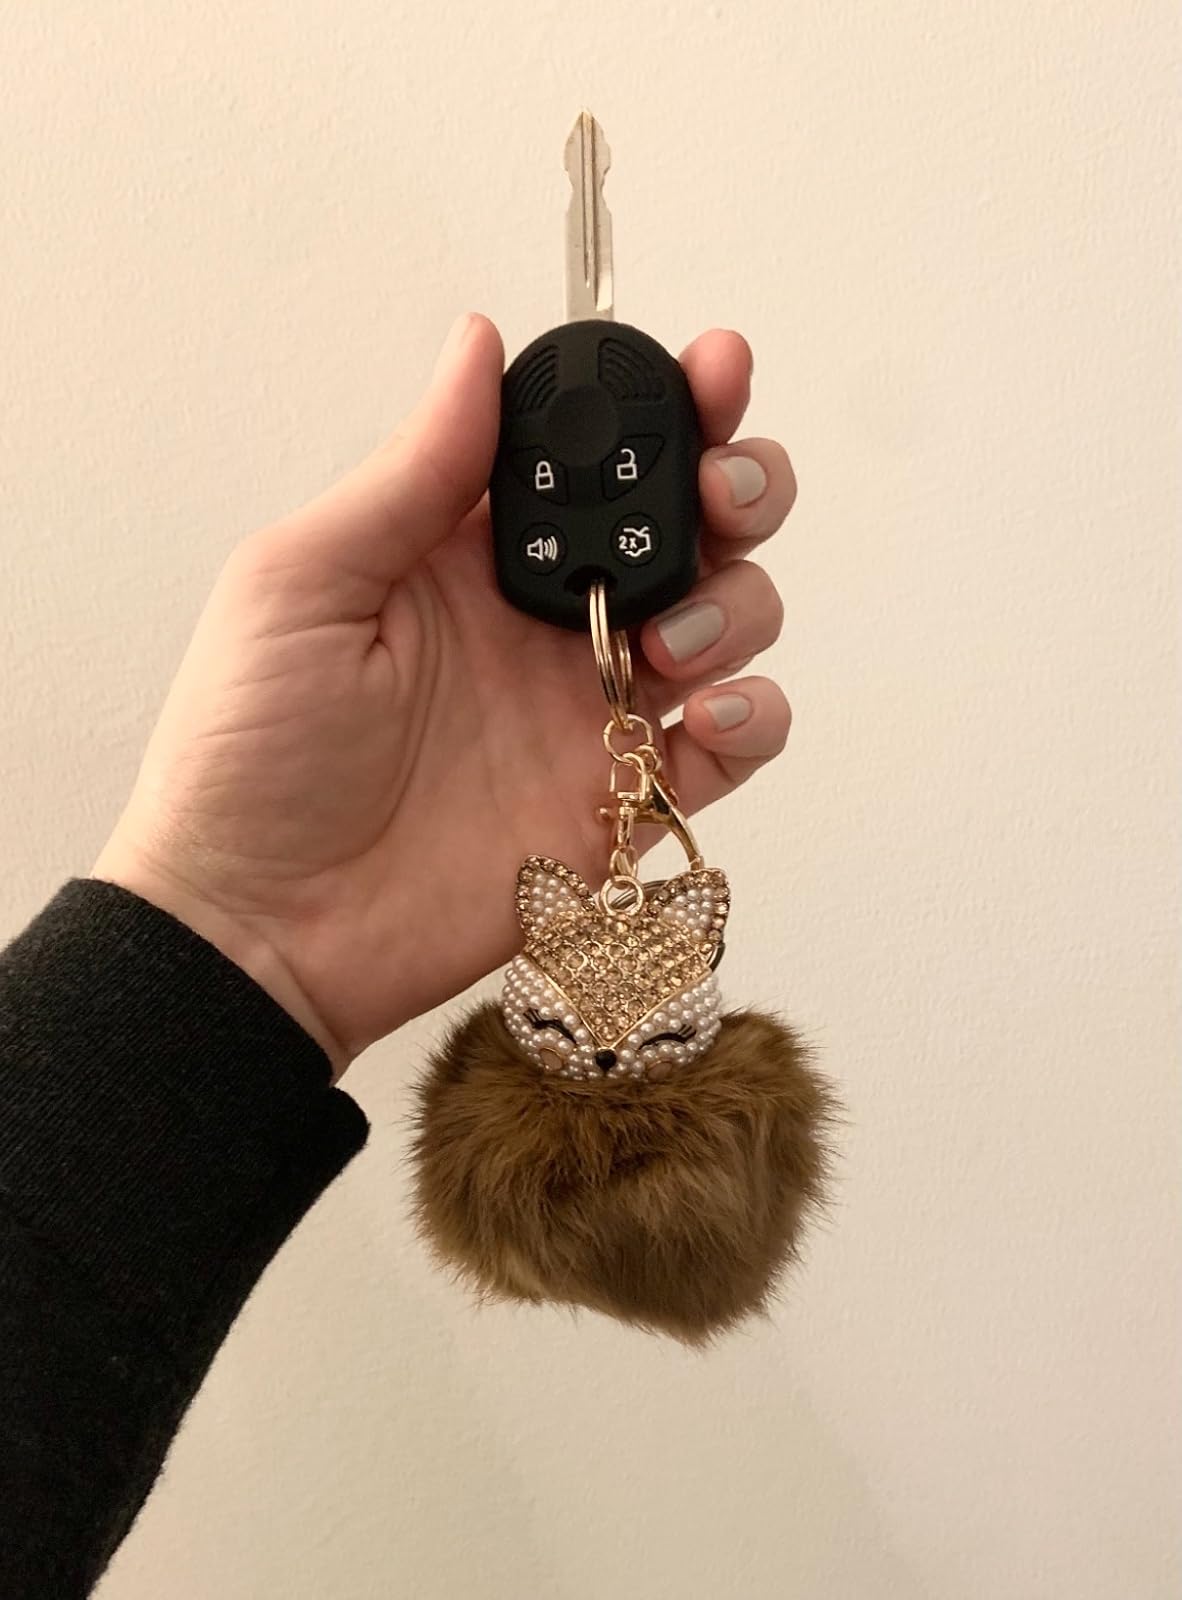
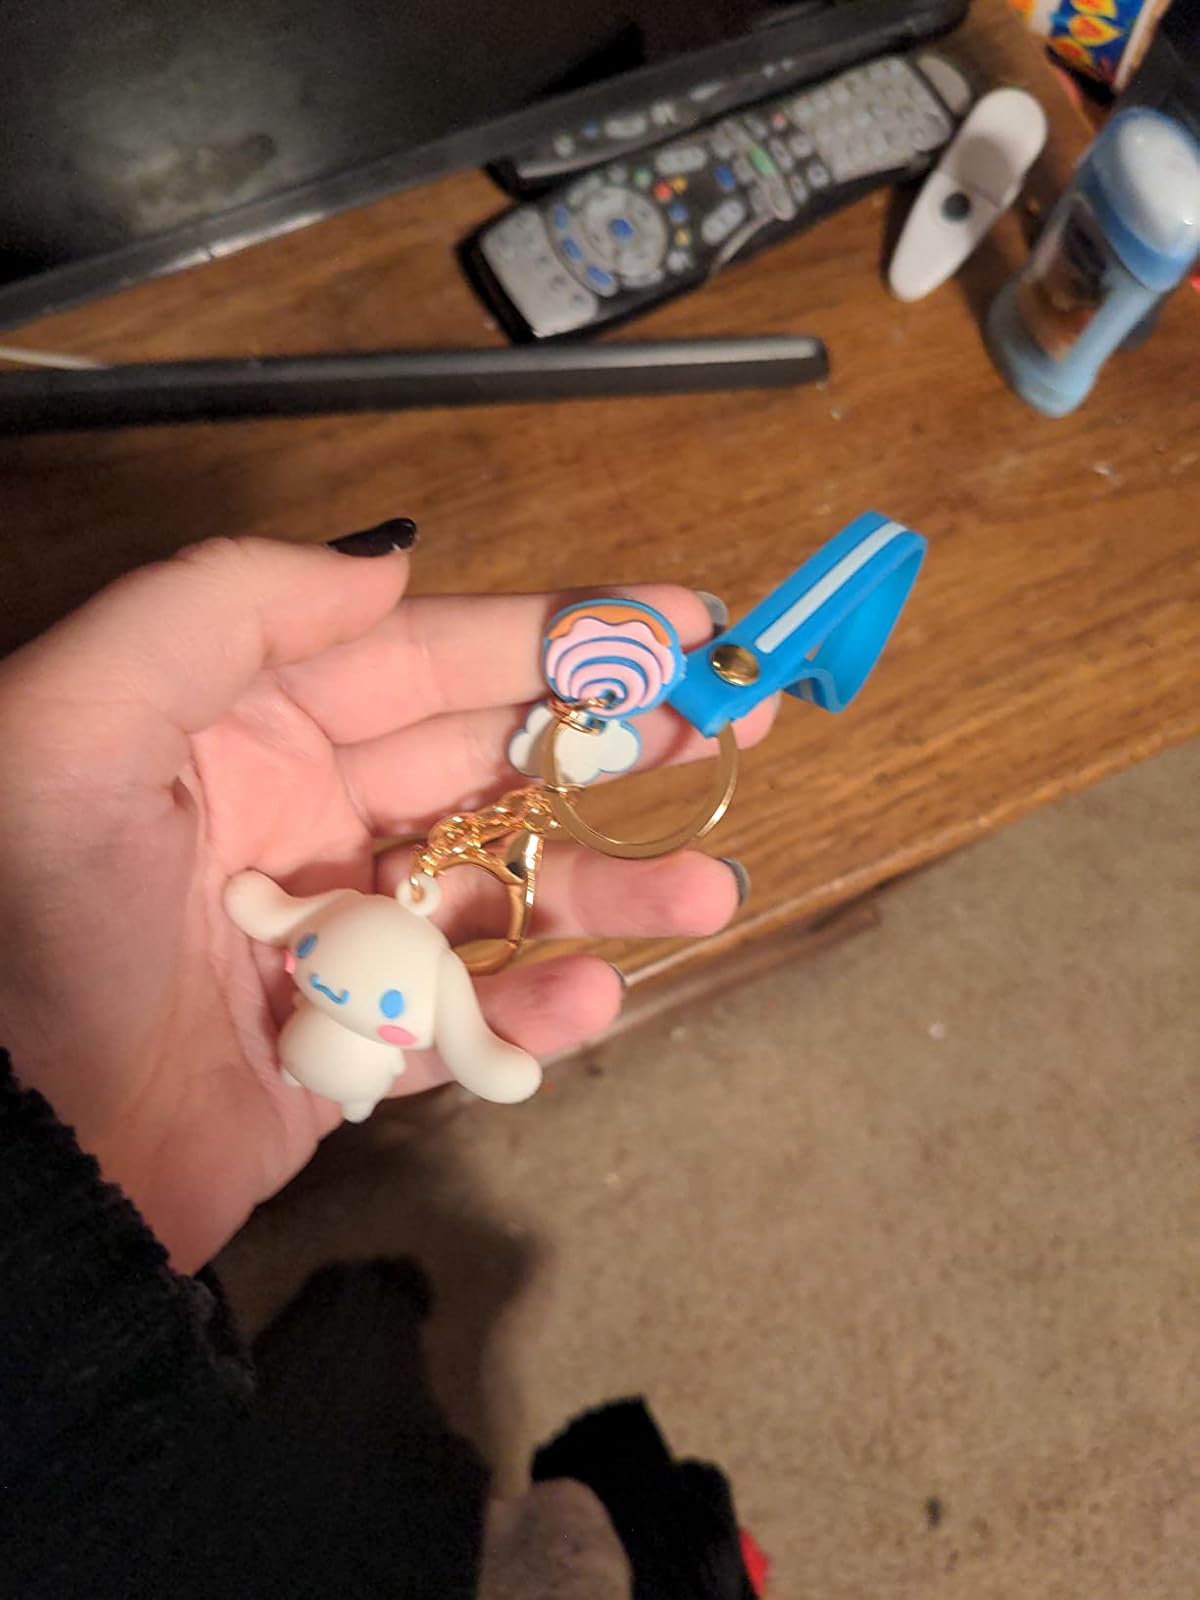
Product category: accessories_keychain
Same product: no